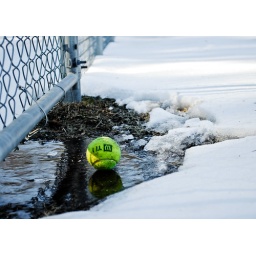
Out playing with the dogs in the soccer field that was covered with snow and ice..they loved it!